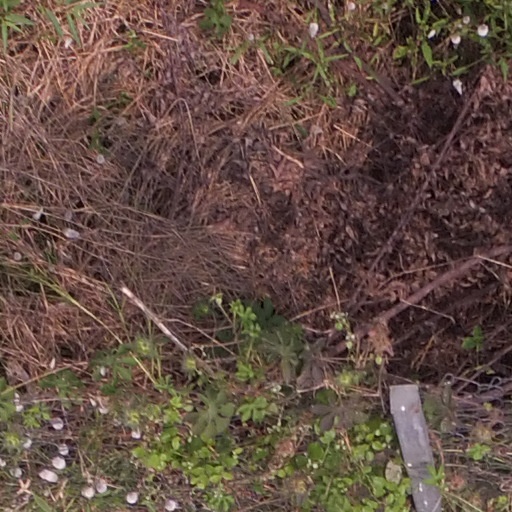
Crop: maize; corn